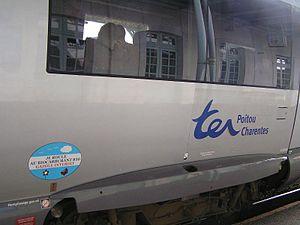
Le TER Poitou-Charentes était un des trois réseaux de lignes TER de la région Nouvelle-Aquitaine avant la création des TER Nouvelle-Aquitaine en 2017. Il portait le nom de l'ancienne région administrative Poitou-Charentes.